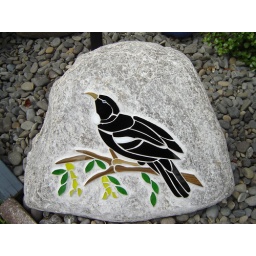
Mosiac Tui on rock in Stained glass